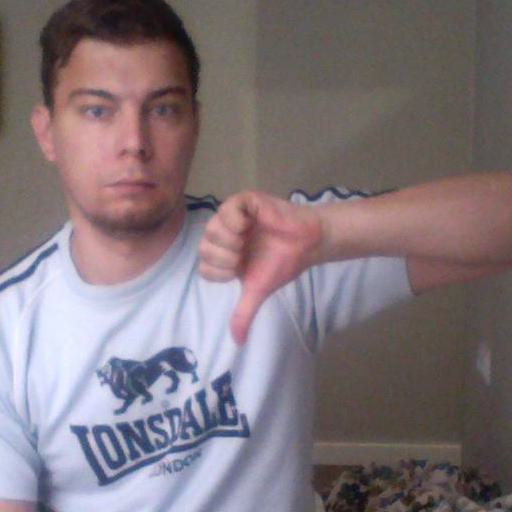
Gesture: dislike